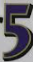
Number: 5